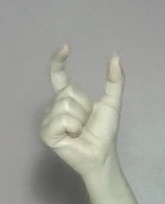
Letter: nun